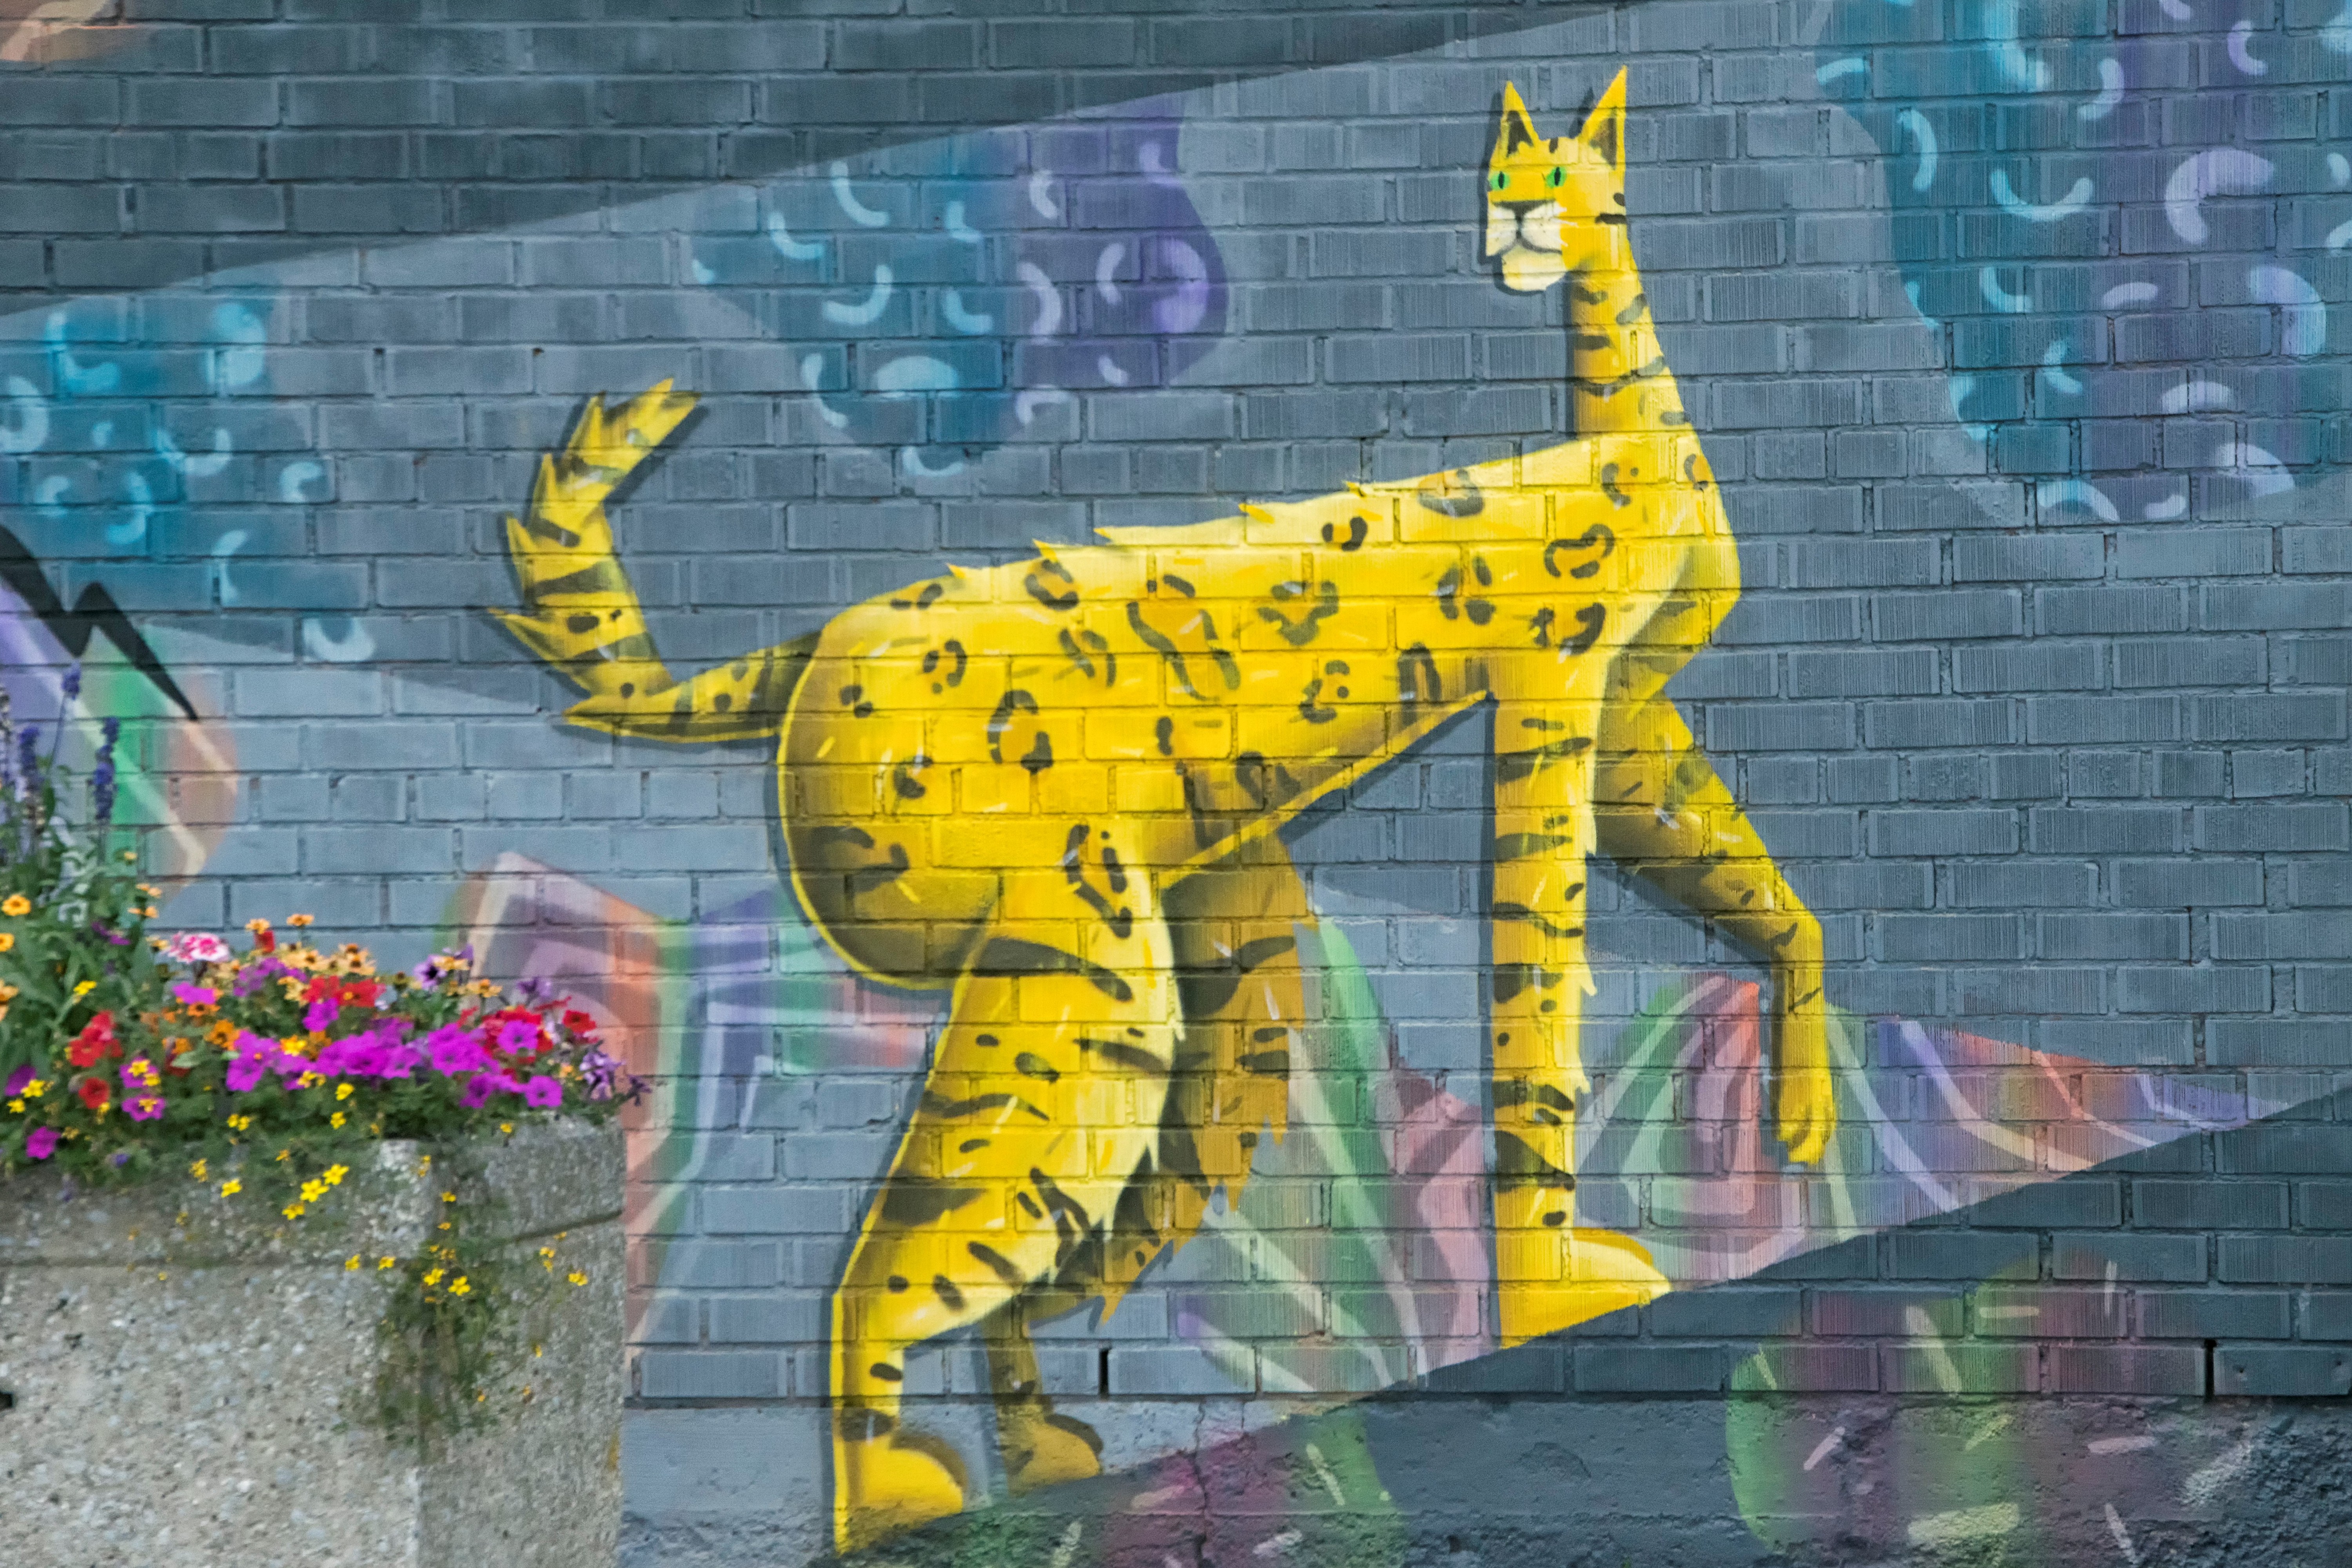
wall, graffiti, street art, art, canada, mural, quebec, sherbrooke